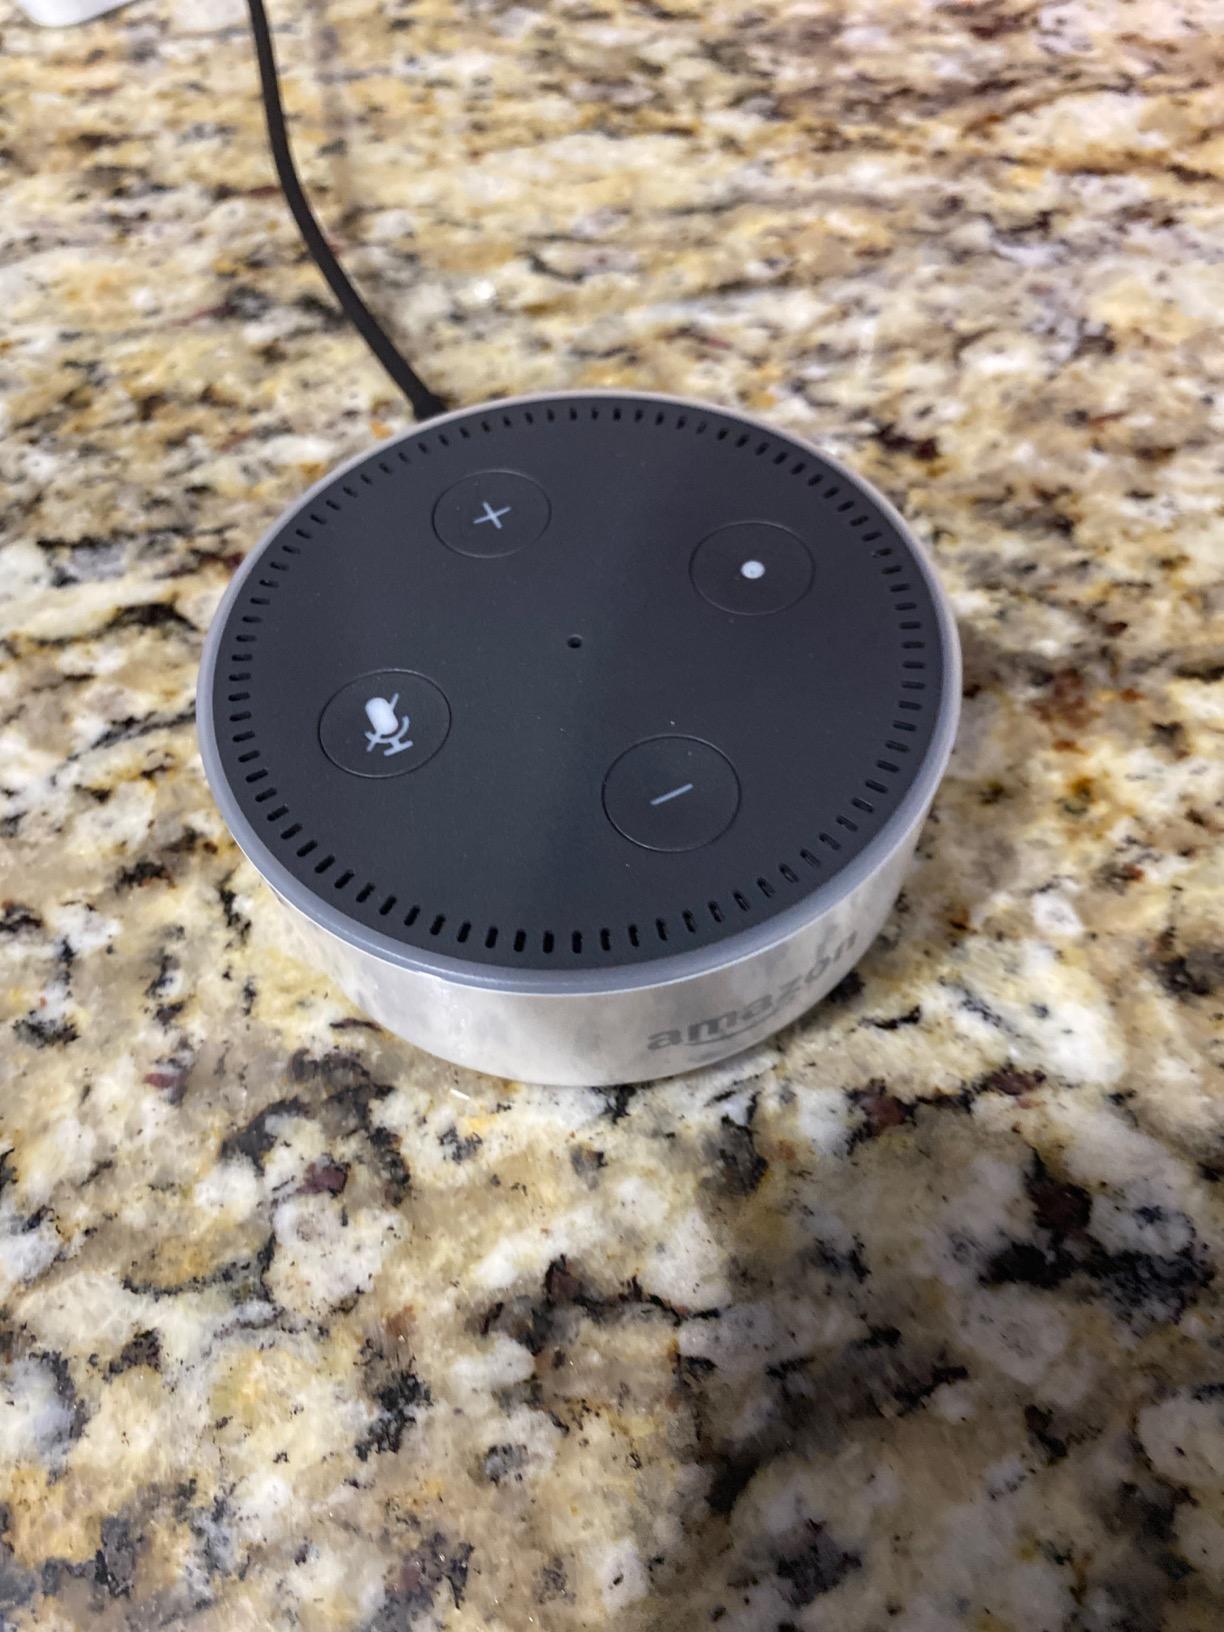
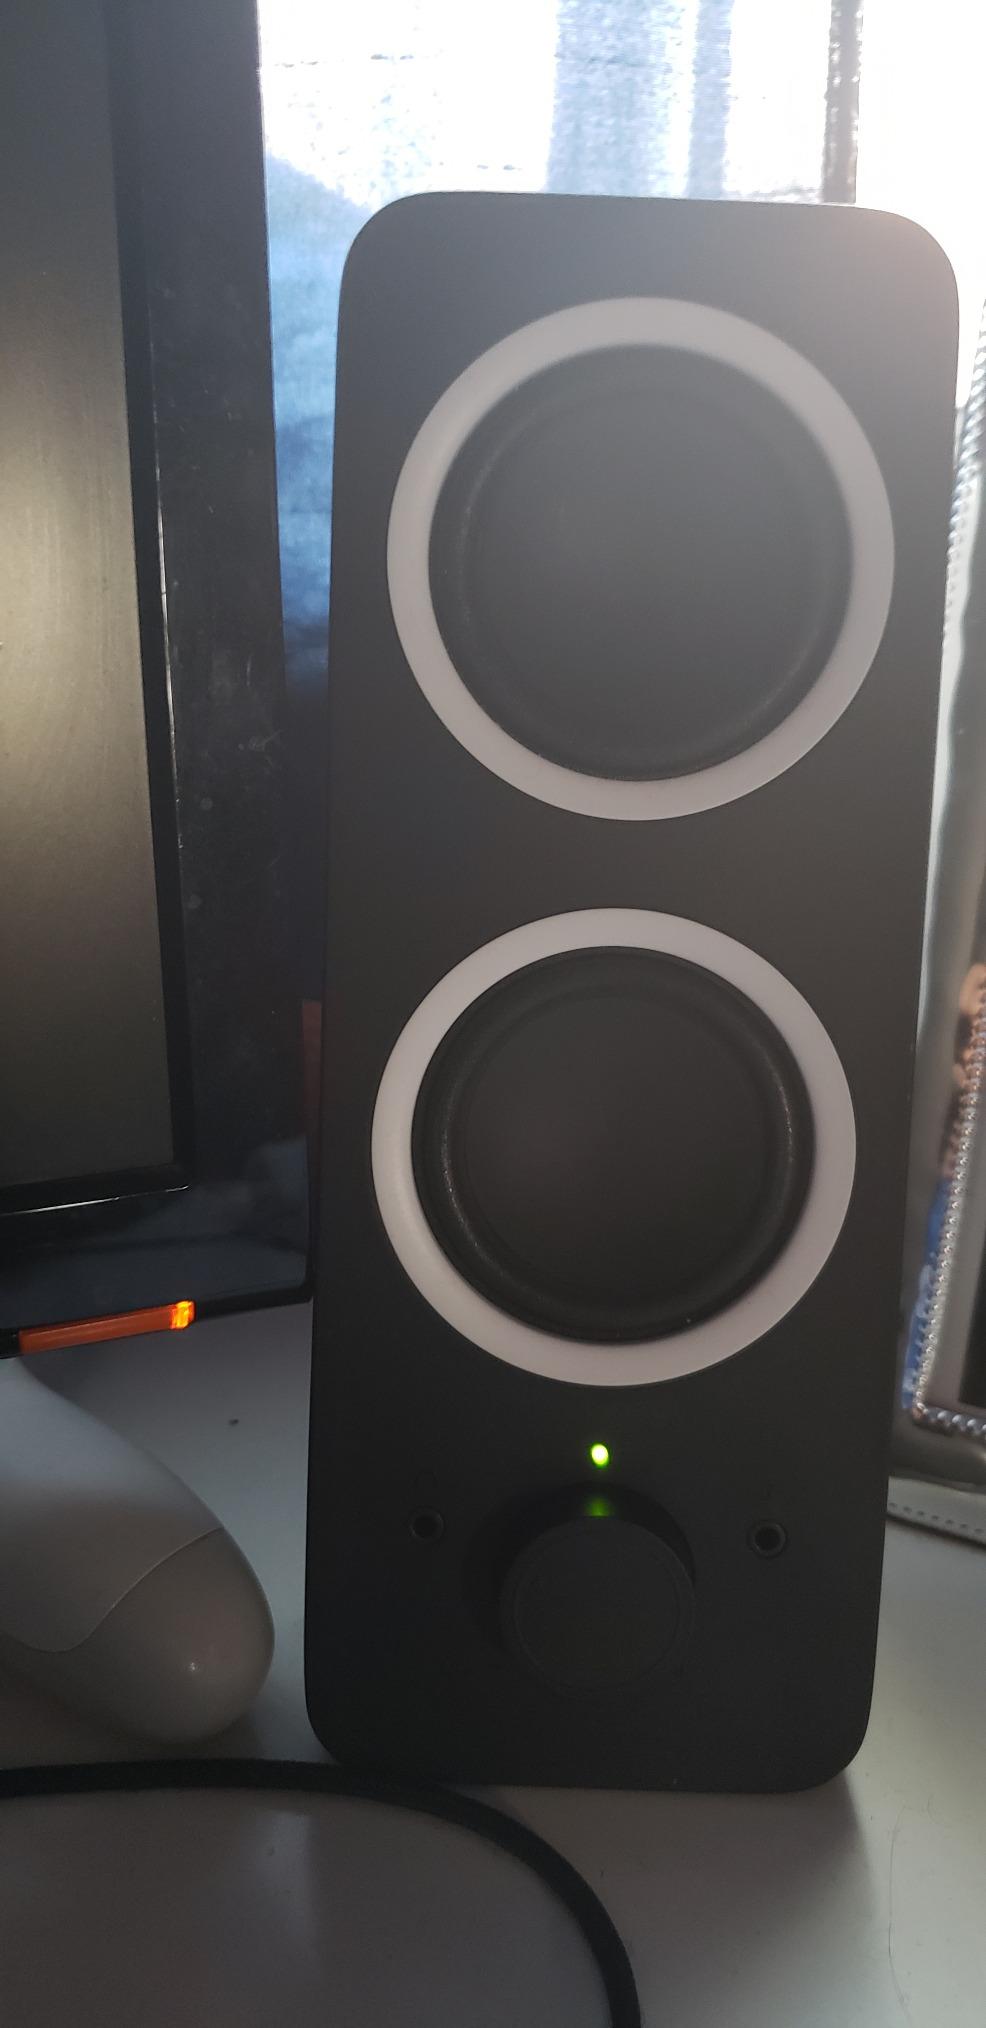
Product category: speaker
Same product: no